Ignaz Semmelweis

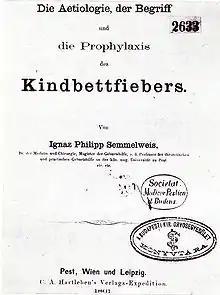
Semmelweis's main work: "Die Ätiologie, der Begriff und die Prophylaxis des Kindbettfiebers", 1861 (front page)

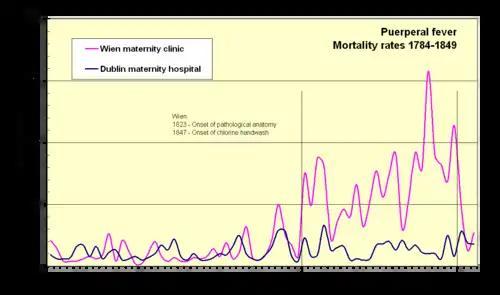
In his 1861 book, Semmelweis presented evidence to demonstrate that the advent of pathological anatomy in Wien (Vienna) in 1823 (vertical line) was accompanied by the increased incidence of fatal childbed fever. The second vertical line marks introduction of chlorine hand washing in 1847. Rates for the Dublin Rotunda maternity hospital, which had no pathological anatomy, are shown for comparison (view rates).

Semmelweis's views were much more favorably received in the United Kingdom than on the continent, but he was more often cited than understood. The British consistently regarded Semmelweis as having supported their theory of contagion. A typical example was W. Tyler Smith, who claimed that Semmelweis "made out very conclusively" that "miasms derived from the dissecting room will excite puerperal disease." One of the first to respond to Semmelweis's 1848 communications was James Young Simpson, who wrote a stinging letter. Simpson surmised that the British obstetrical literature must be totally unknown in Vienna, or Semmelweis would have known that the British had long regarded childbed fever as contagious and would have employed chlorine washing to protect against it.